Priyam (1996 film)

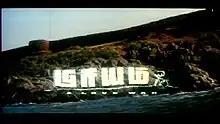
Title card

Priyam is a 1996 Indian Tamil-language film directed by N. Pandian and produced by Kasthuri Film International. The film stars Arun Vijay (credited as Arunkumar) alongside Manthra, while Prakash Raj plays a supporting role. It was released on 9 September 1996.